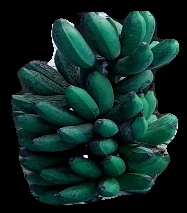
Variety: rasbale
Grade: grade3